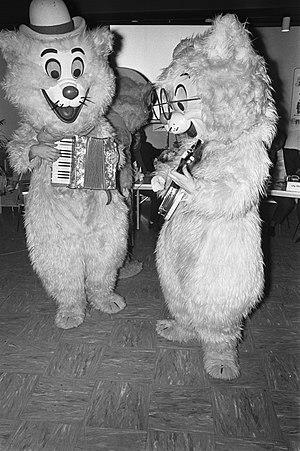
Les Aristochats est le 25ᵉ long-métrage d'animation et le 20ᵉ « Classique d'animation » des studios Disney. Sorti en 1970 et réalisé par Wolfgang Reitherman, ce film est inspiré d'une histoire de Tom McGowan et Tom Rowe, qui met en scène des chats désignés comme héritiers par une vieille dame parisienne, aux prises avec un majordome qui souhaite bénéficier seul et plus rapidement de cet héritage.
L'histoire des Studios Disney de 1950 à 1973 est marquée par le retour de la production des longs métrages d'animation semblables à ceux du « Premier Âge d'Or », avec en premier lieu Cendrillon, et par une importante diversification des productions du studio. Celui-ci s'engage dans les films en prises de vues réelles, avec acteurs, mais aussi dans la production d'émissions et séries télévisuelles. En dehors de l'activité de studio, l'entreprise entame aussi la construction d'un premier parc à thèmes en Californie au début des années 1950, Disneyland, puis un second en Floride à la fin des années 1960, le complexe de Walt Disney World Resort.